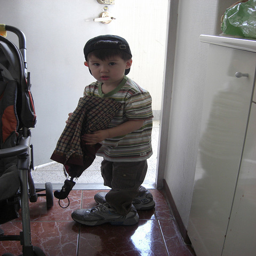
A young boy holding an umbrella wearing big sneakers
A little boy wearing someone else's shoes and holding an umbrella.
A little boy that is holding an umbrella.
A young boy with an adult umbrella stands near a stroller.
A boy wearing shoes that are too big for him and wearing a cap and holding an umbrella.